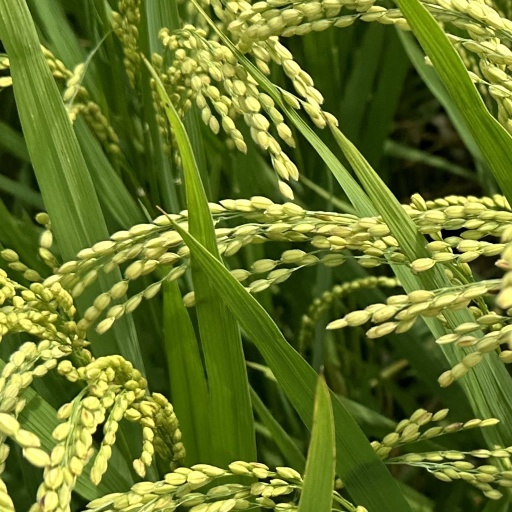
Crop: rice